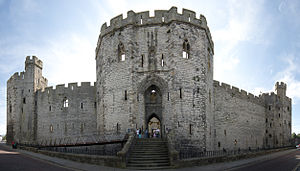
Caernarfon Castle / Senere historie
King's Gate var en af de få stedet på slottet der stadig havde et tag i 1620.
Caernarfon Castle er en middelalderlig fæstning i Caernarfon, Gwynedd i det nordvestlige Wales. Borgen ejes af Cadw, der er den walisiske regerings organisation til at bevaring af historiske bygninger. Allerede i 1000-tallet stod en motte-and-baileyfæstning i byen. Den stod til 1283, da den engelsk kong Edvard 1. begyndte at erstatte den med den nuværende fæstning i sten. Kongens by og fæstning var administrativt centrum for Nordwales, og derfor blev forsvarsværkerne store og kraftige. De blev lavet som en forbindelse mellem Caernarfons romerske by og det romerske fort i Segontium tæt ved.